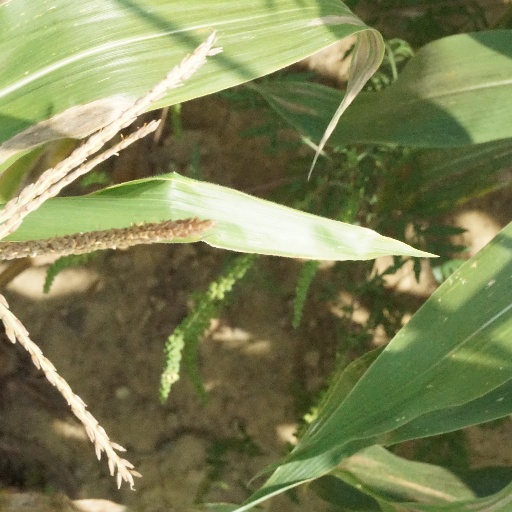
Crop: maize; corn